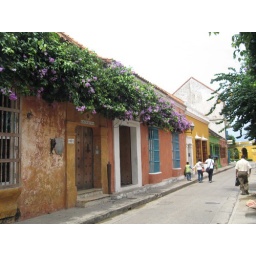
Low houses in typical Cartagena street